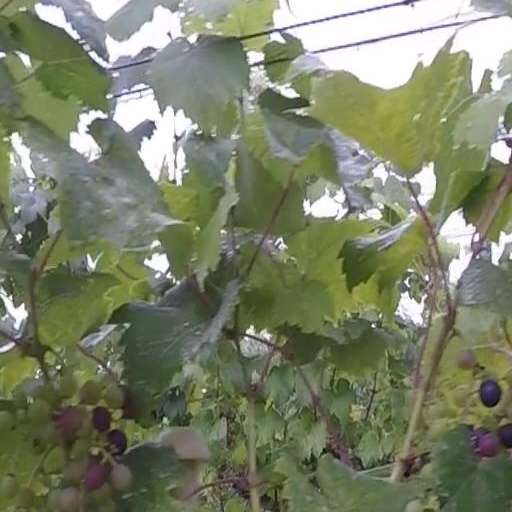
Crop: grape